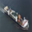
Label: ship